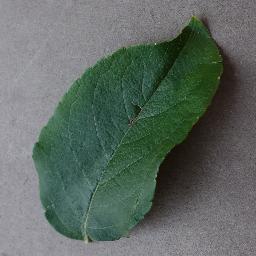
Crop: apple
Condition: healthy